The Little Switzerland

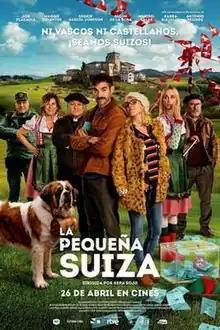
Theatrical release poster

The Little Switzerland is a 2019 Spanish comedy film directed by Kepa Sojo and starring Maggie Civantos, Jon Plazaola, Ingrid García-Jonsson and Secun de la Rosa. The plot draws inspiration from the Treviño enclave dispute, and comedy films such as "Passport to Pimlico" (1949), and "Welcome Mr. Marshall!" (1953).